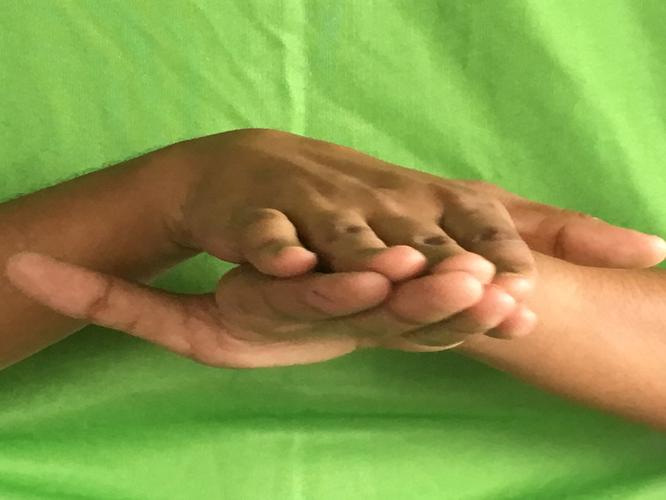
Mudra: Matsya
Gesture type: double_hand